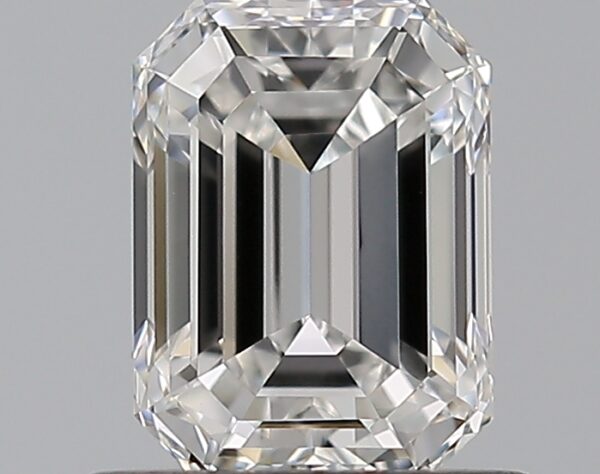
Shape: emerald
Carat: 0.7
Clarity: VVS1
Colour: F
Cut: EX
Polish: EX
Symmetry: VG
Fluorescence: N
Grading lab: GIA
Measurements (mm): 5.91 x 4.31 x 2.92